Ports of Bremen

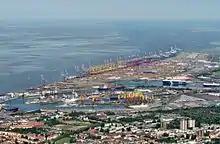
Bremerhaven container terminal of Bremen Ports, 2012

The Ports of Bremen, Bremen Ports or Bremish Ports, in German "Bremische Häfen" consist of the commercial ports in Bremen and Bremerhaven. They are managed by "bremenports GmbH & Co. KG", a company of private status in public property.